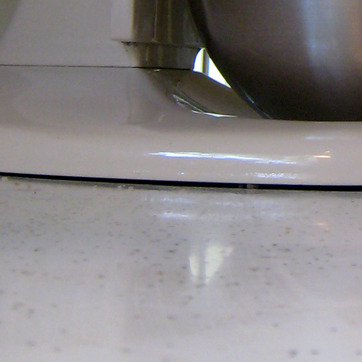
Material: plastic